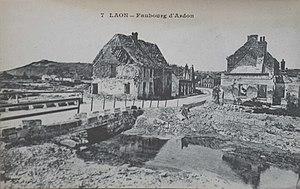
les destructions du faubourg d'Ardon sur une Cartes postales de Laon.
Laon est une commune française, préfecture du département de l'Aisne et donc située dans la région Hauts-de-France. Ses habitants sont appelés les Laonnois.